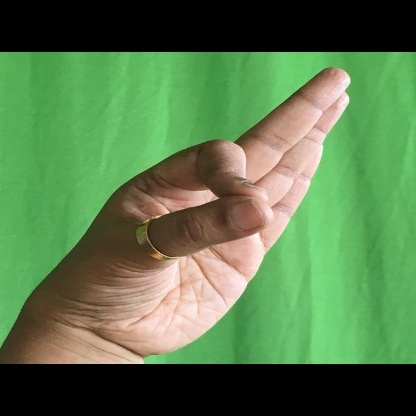
Mudra: Aralam